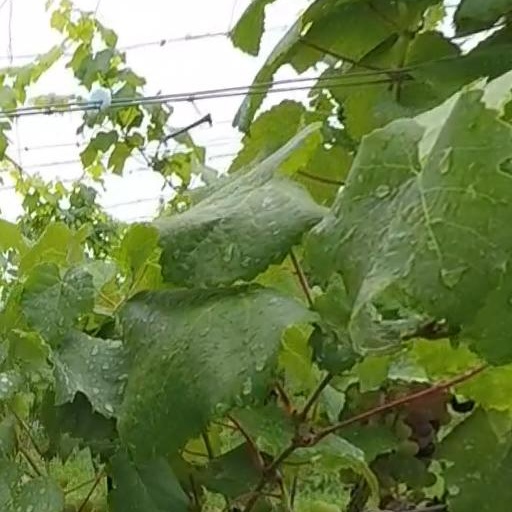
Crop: grape